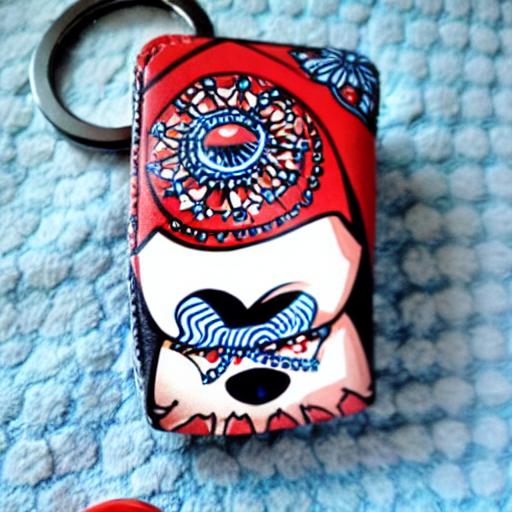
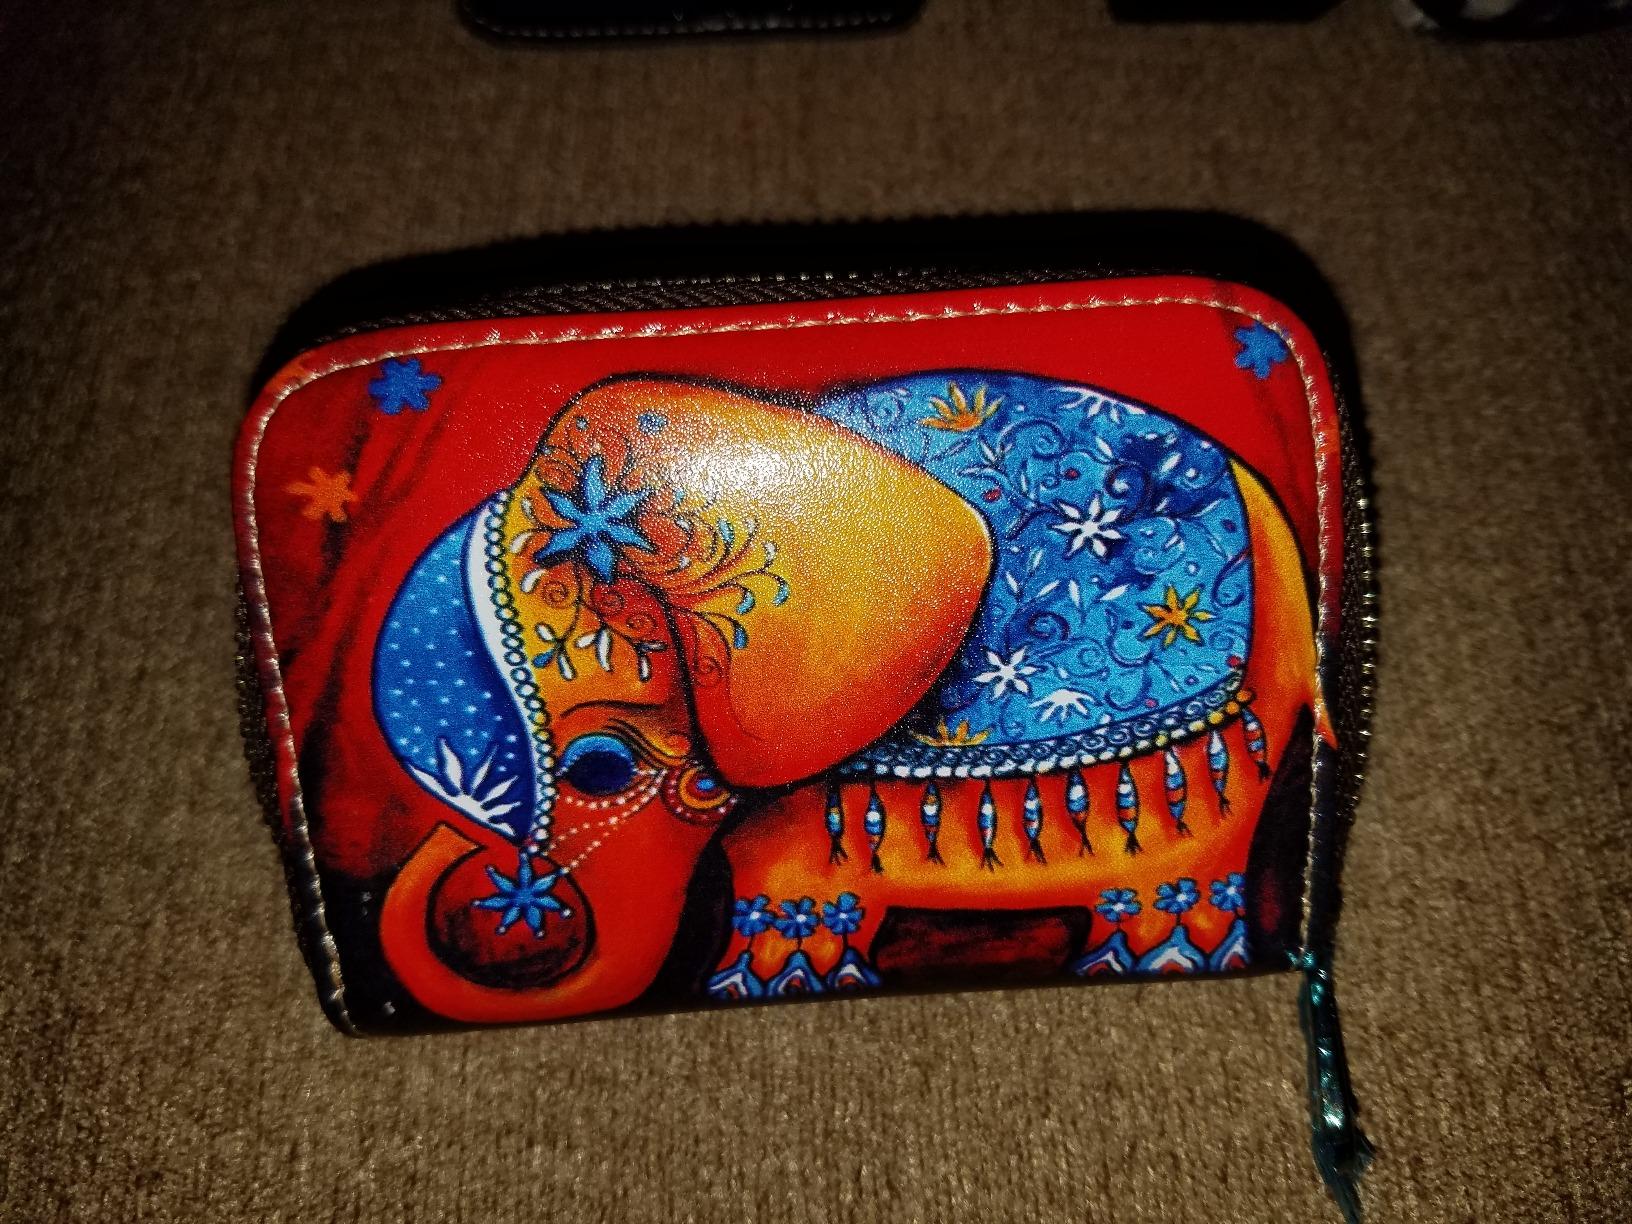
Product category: accessories_keychain
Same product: no